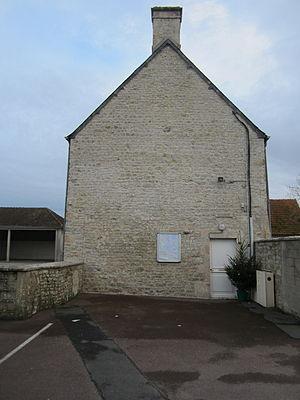
Saint-Germain-de-Varreville, Manche
Saint-Germain-de-Varreville est une commune française, située dans le département de la Manche en région Normandie, peuplée de 113 habitants.